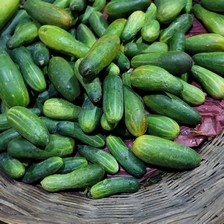
Label: cucumber